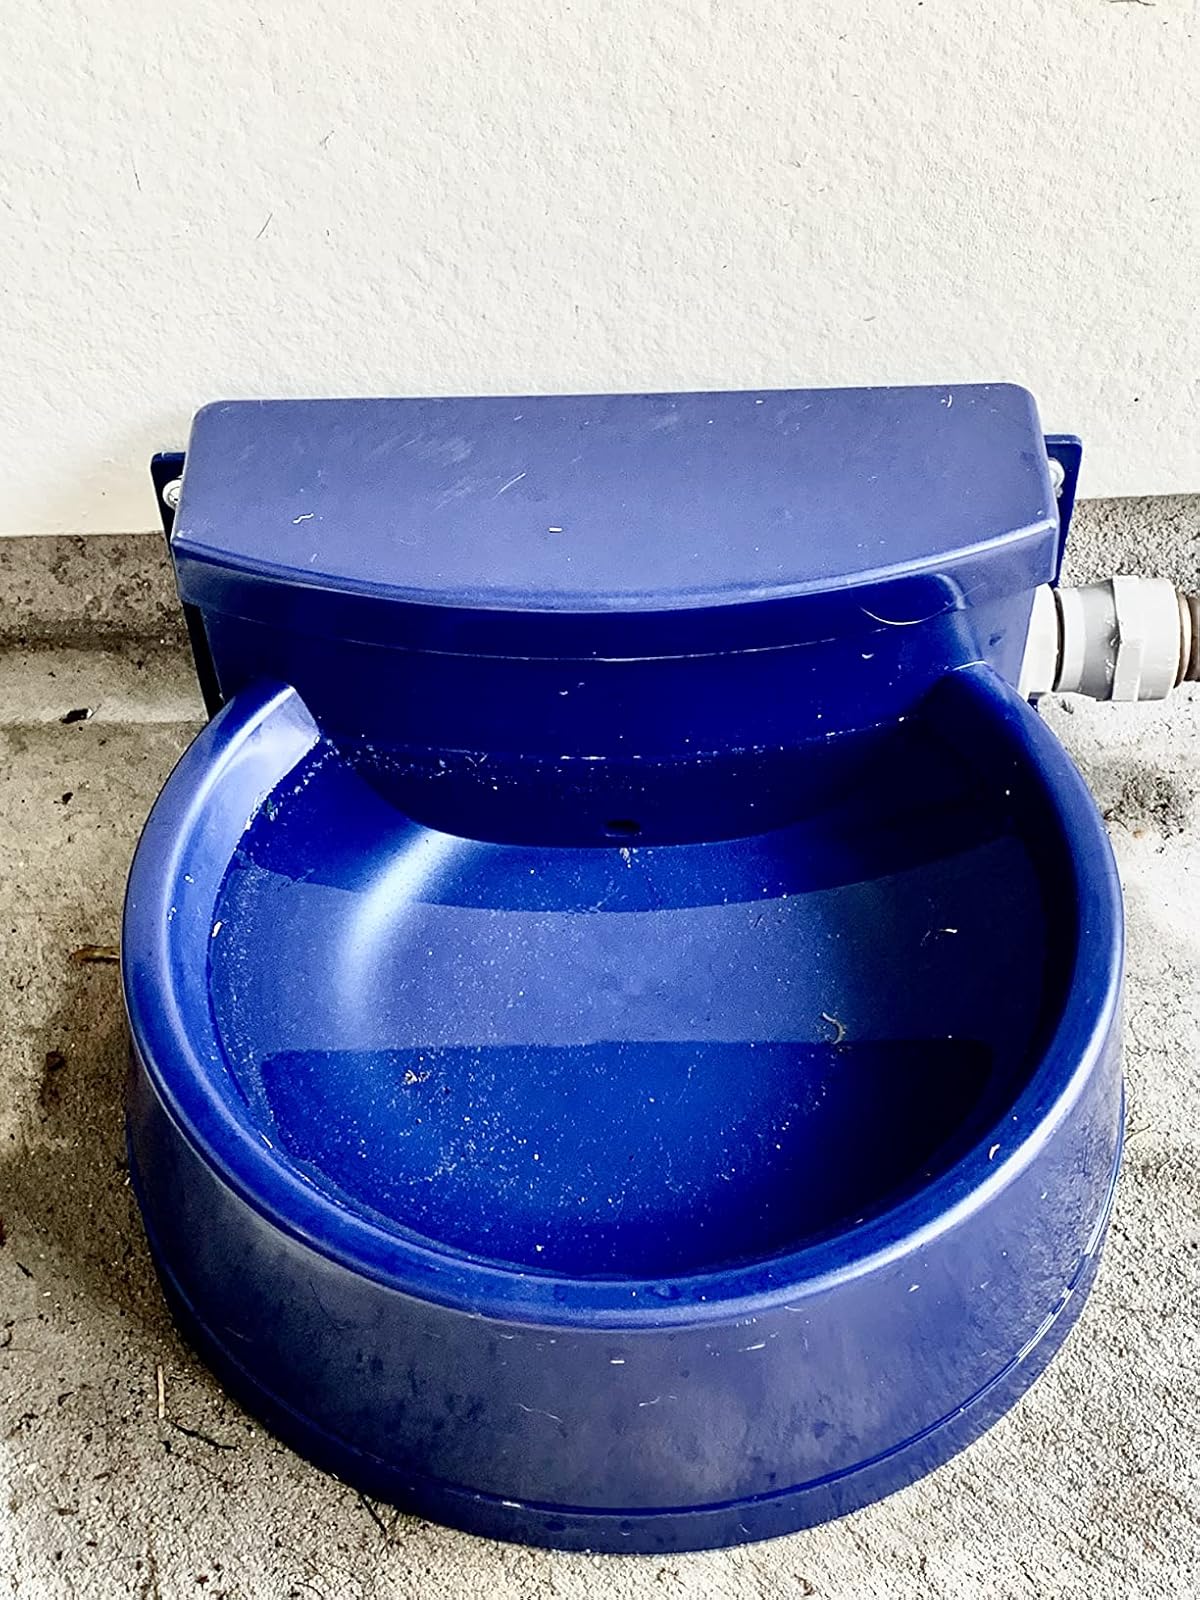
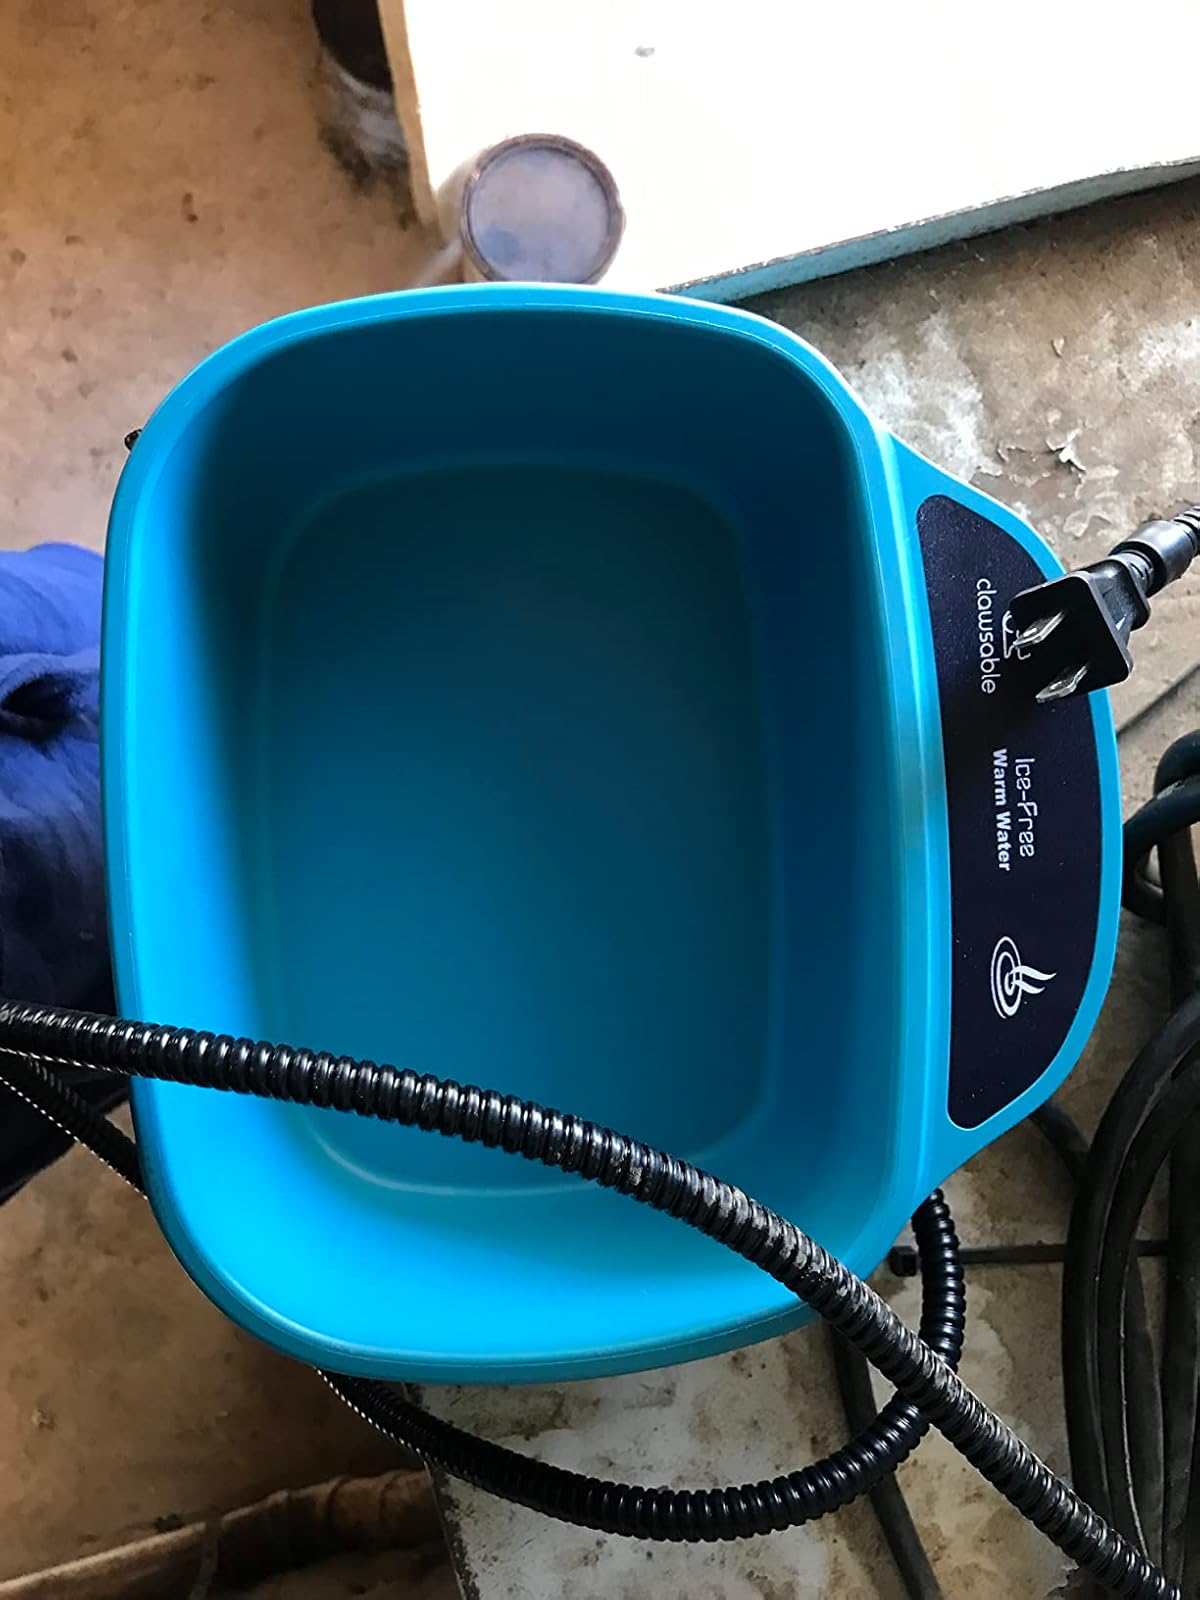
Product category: items_bowl
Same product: no